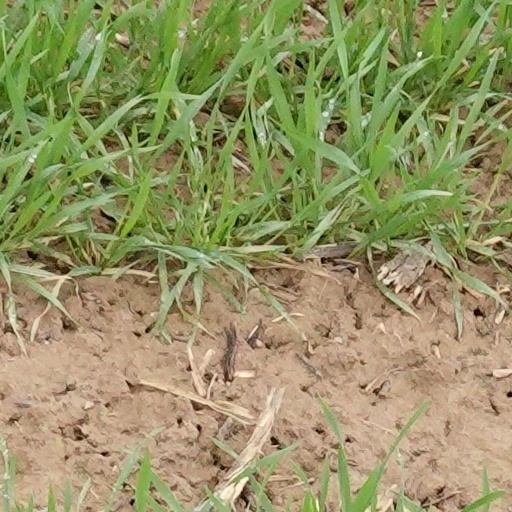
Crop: wheat